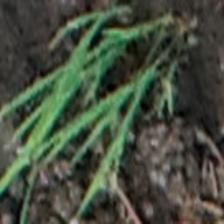
Label: clustered